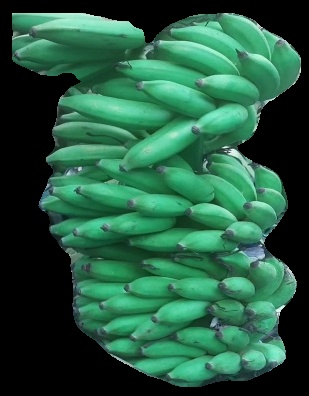
Variety: elakki-bale
Grade: grade1